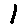
Label: 1